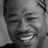
Emotion: happy